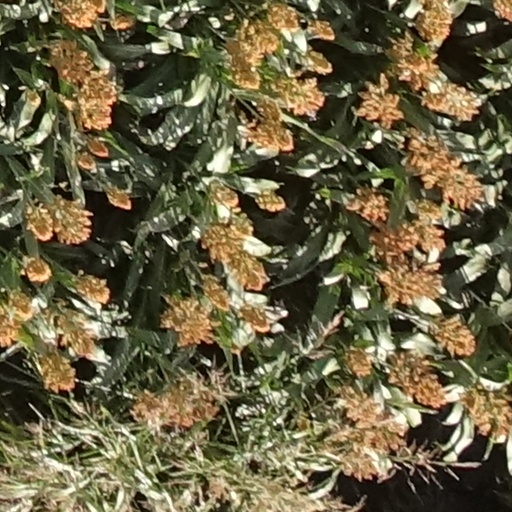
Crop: sorghum